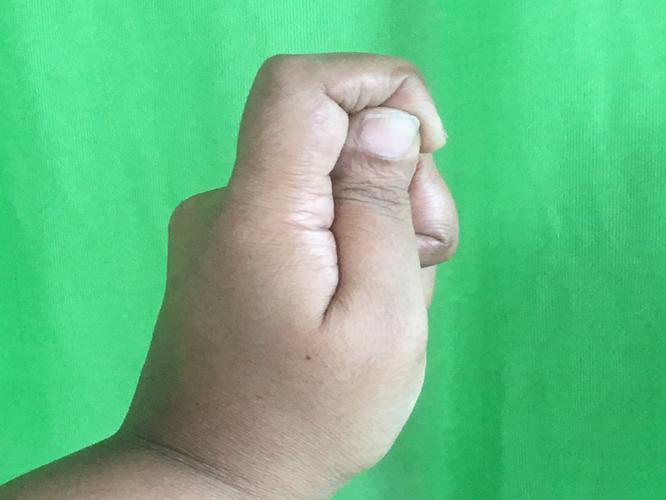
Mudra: Kapith
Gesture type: single_hand